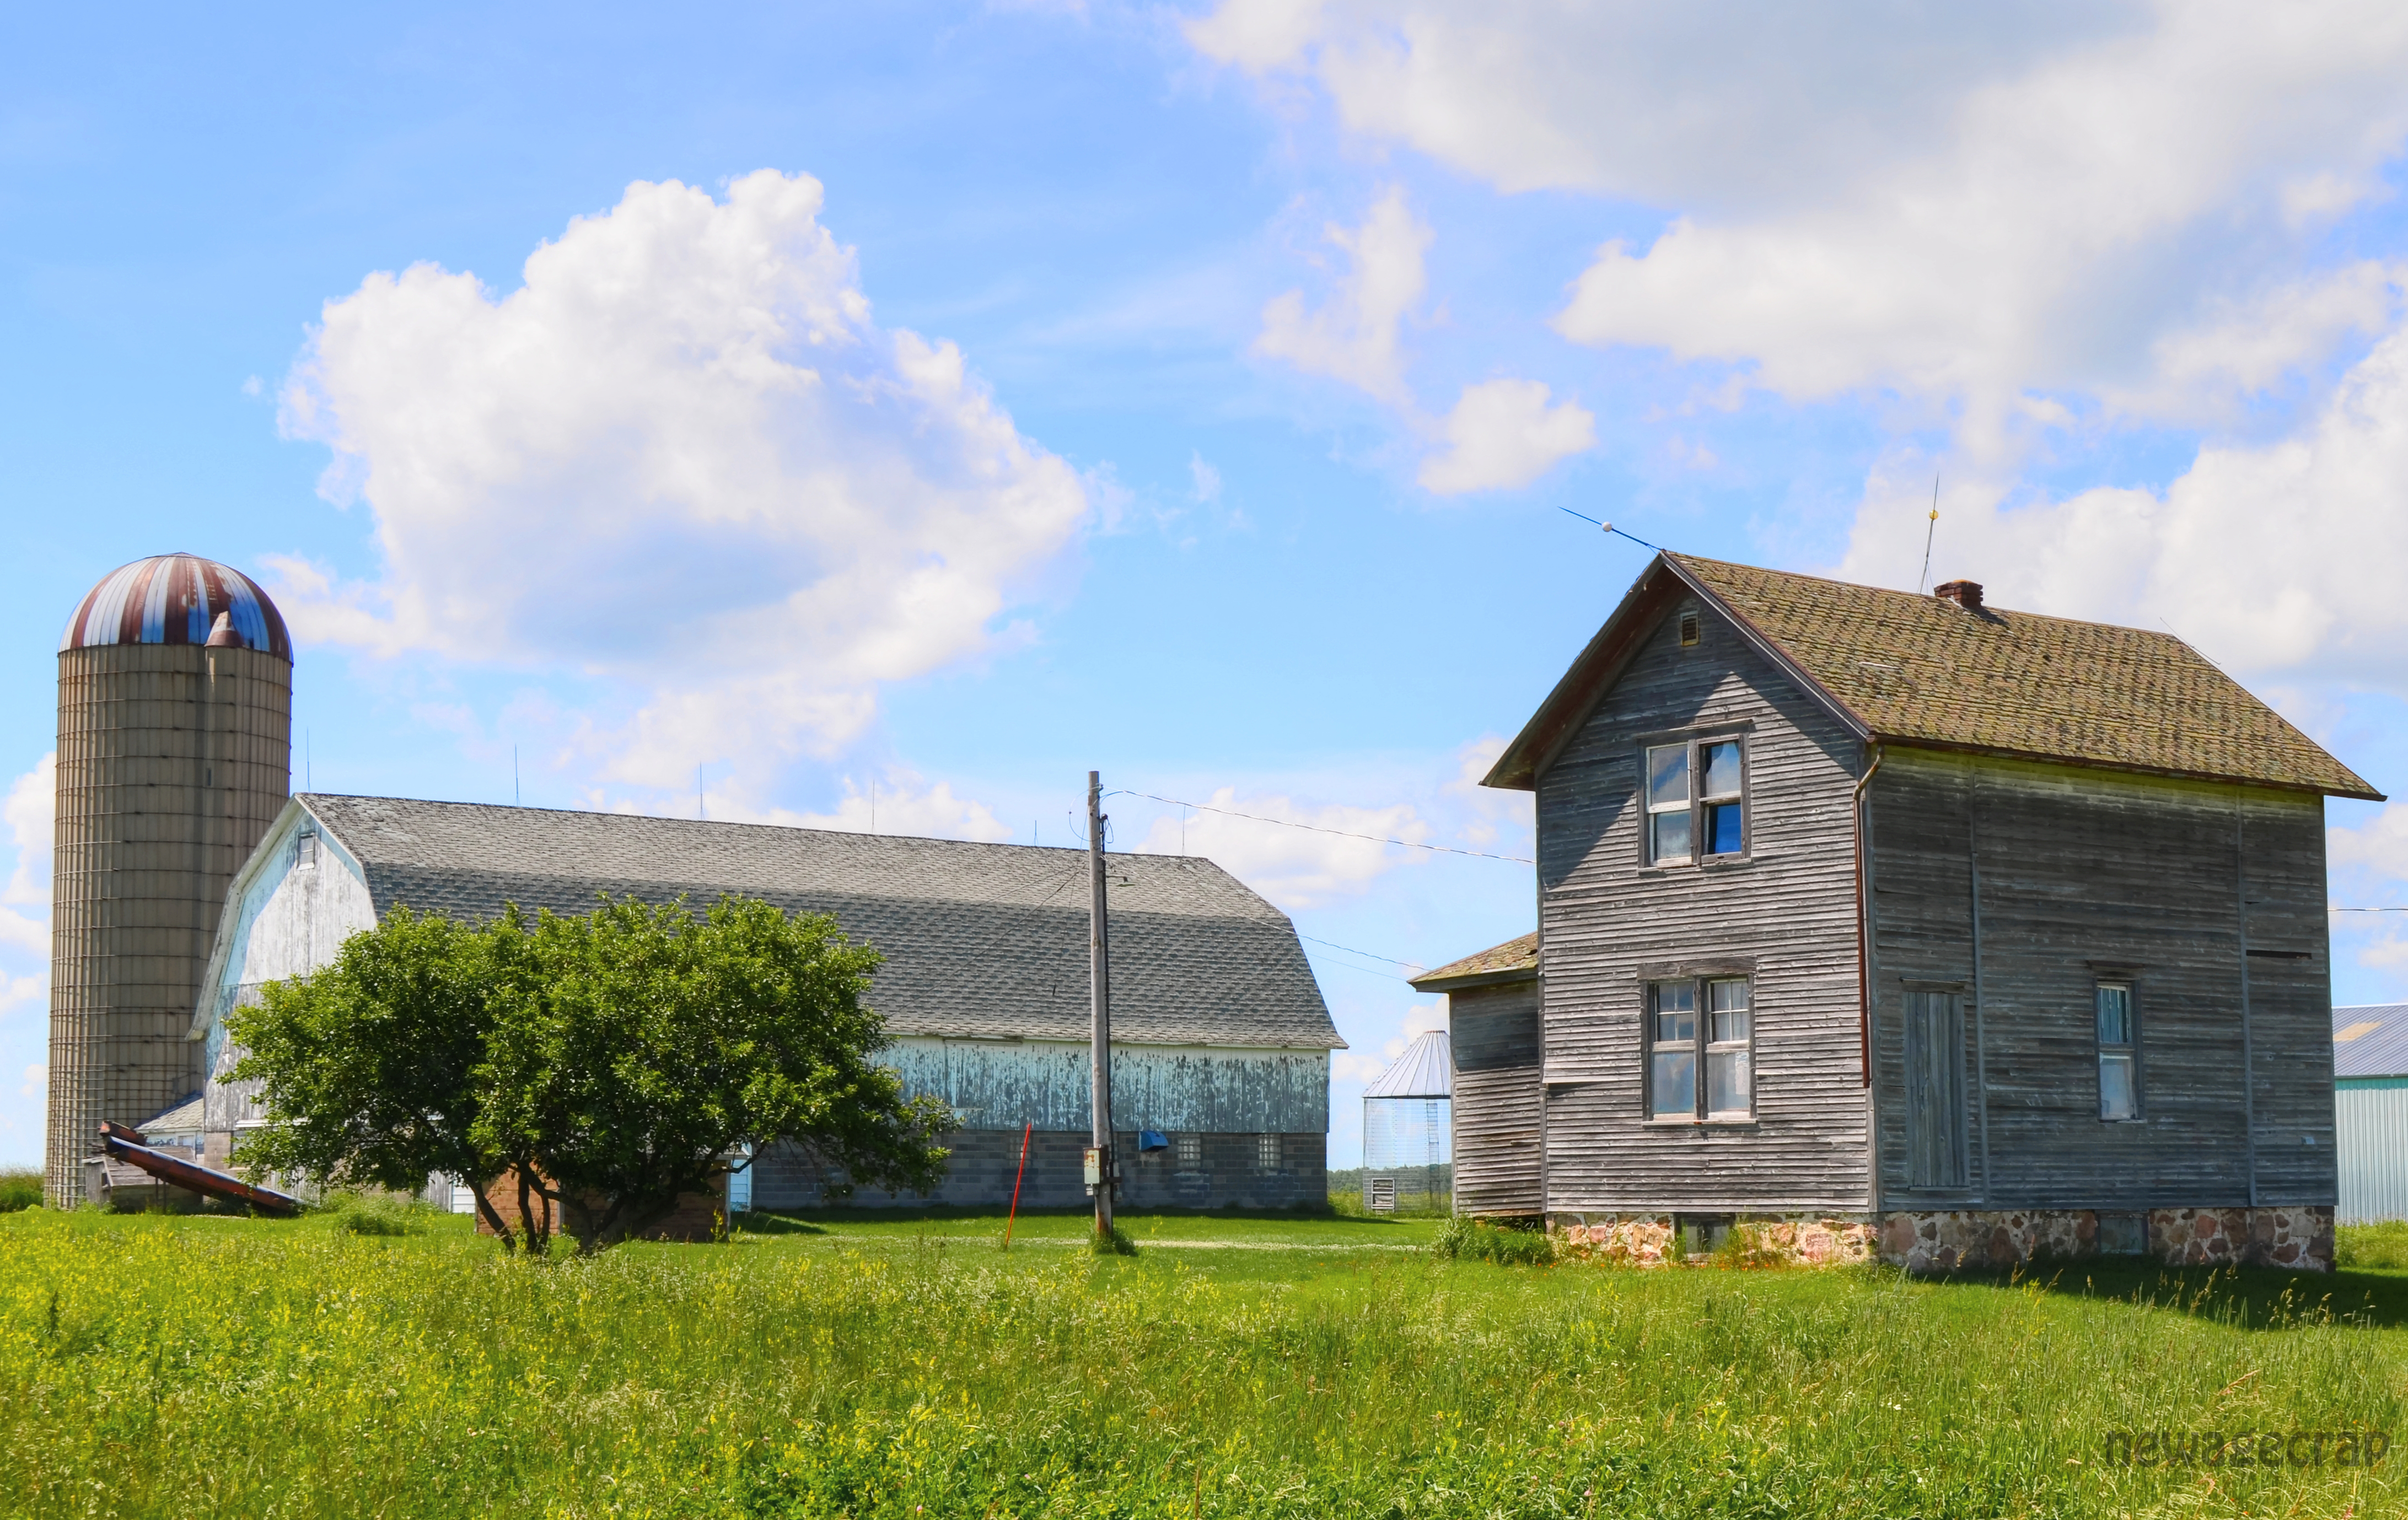
architecture, farm, house, building, barn, home, cottage, facade, church, chapel, place of worship, farmhouse, estate, scenesfarm, barnswisconsin, barnwisconsin, wisconsin, farmrural, 2015rustic, marathoncounty, wisconsincentral, photobarn, photographyjune, picturewisconsin, mullinscheesefactory, wisconsinwisconsinfarm, housesbarnsbarnbarn, d5100nikonnewagecrap, mullinscheese, real estate, rural area